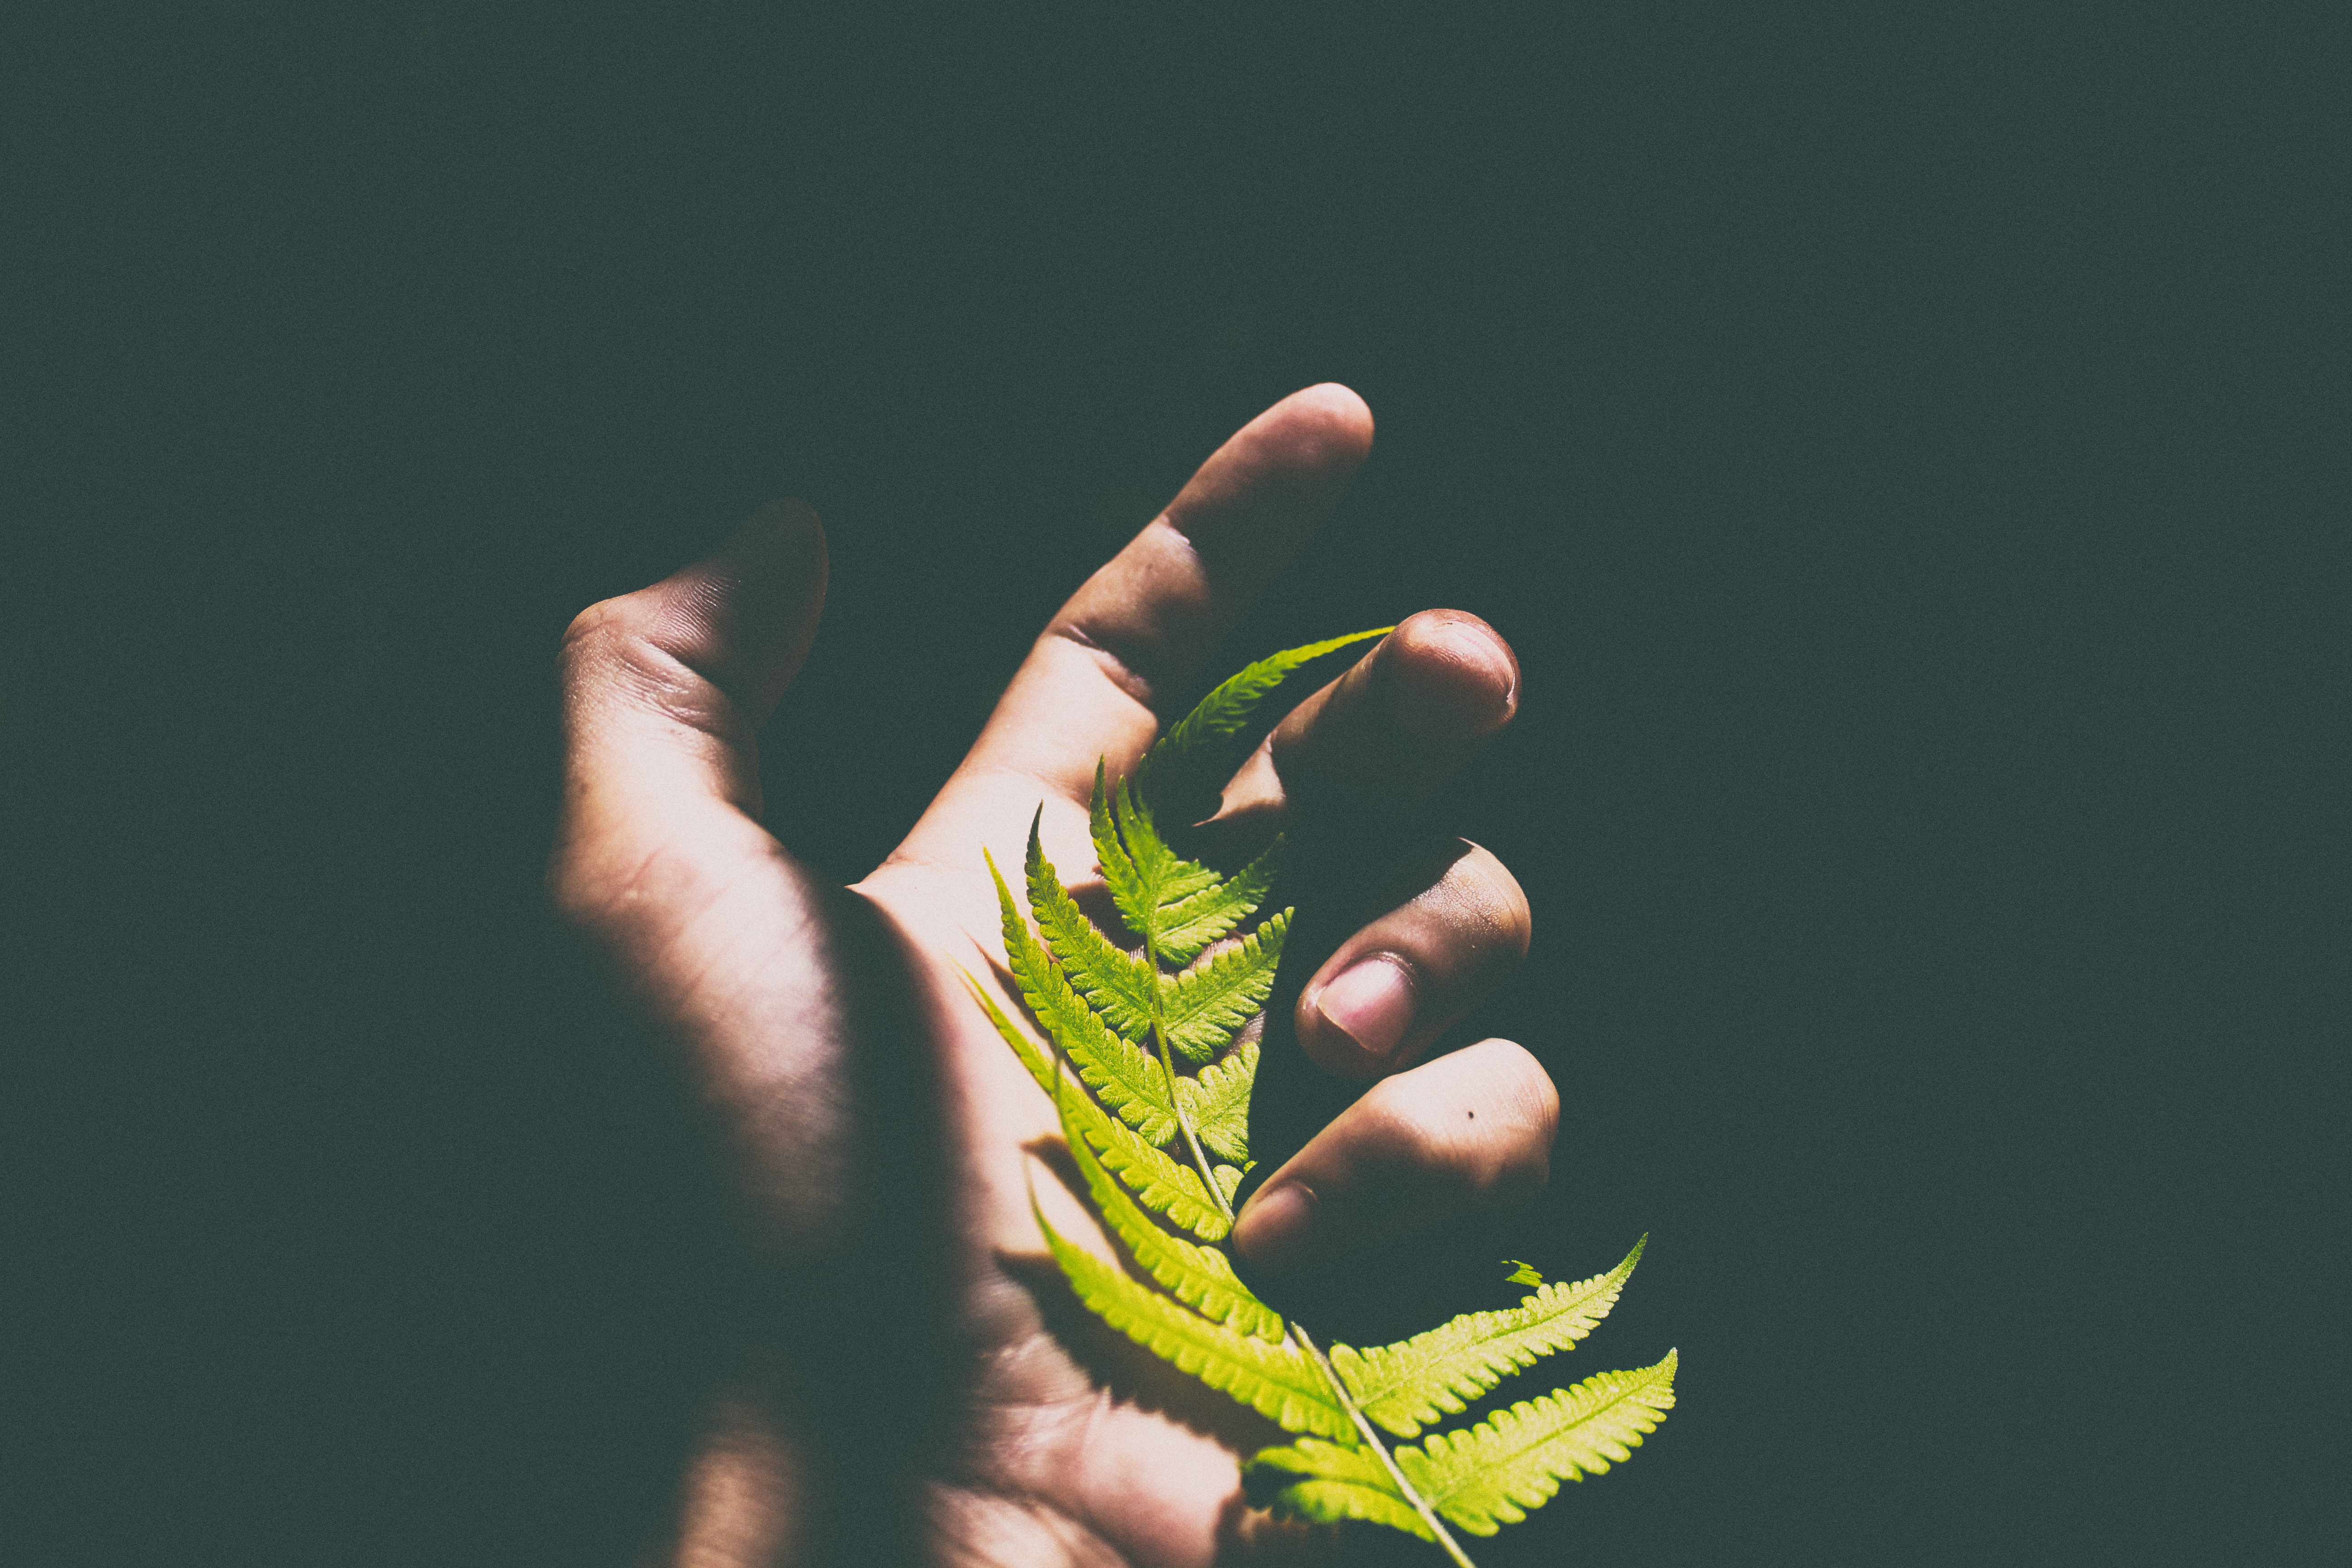
hand, finger, insect